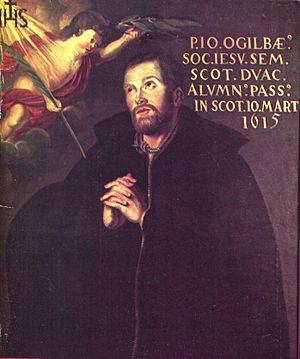
Cette liste de saints concerne les saints et les bienheureux, reconnus comme tels par l'Église catholique, ayant vécu au XVIIᵉ siècle.